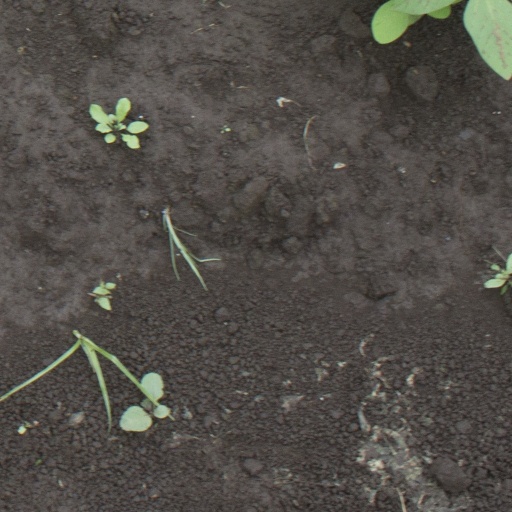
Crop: soybean